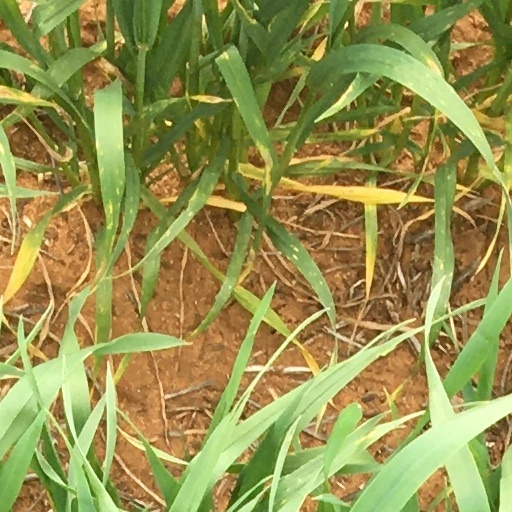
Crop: wheat